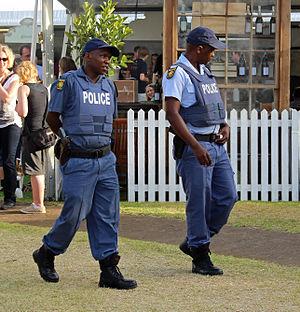
Le South African Police Service - south african police de 1913 à 1994 - est le nom de la force de police nationale de l'Afrique du Sud. Elle fut créée en 1913.